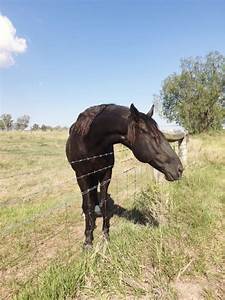
Label: horse